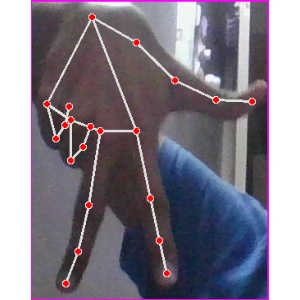
अक्षर: ग